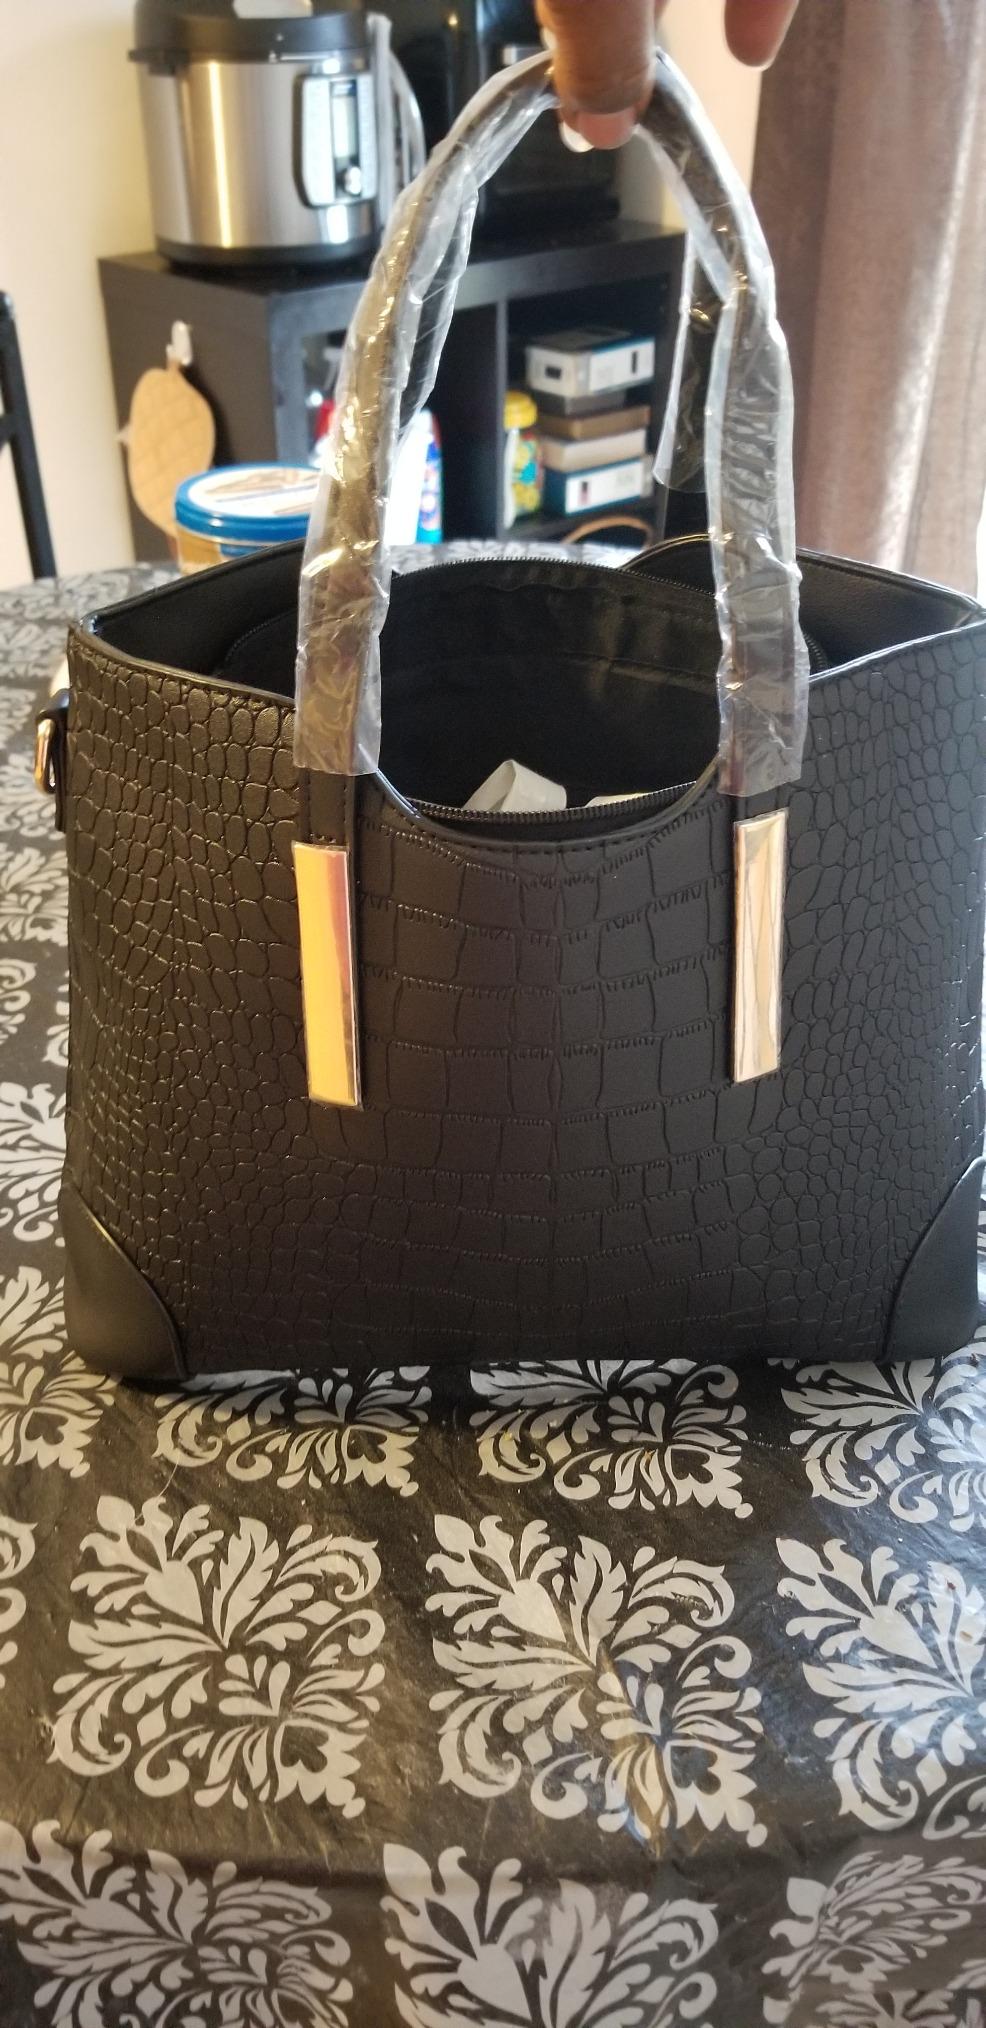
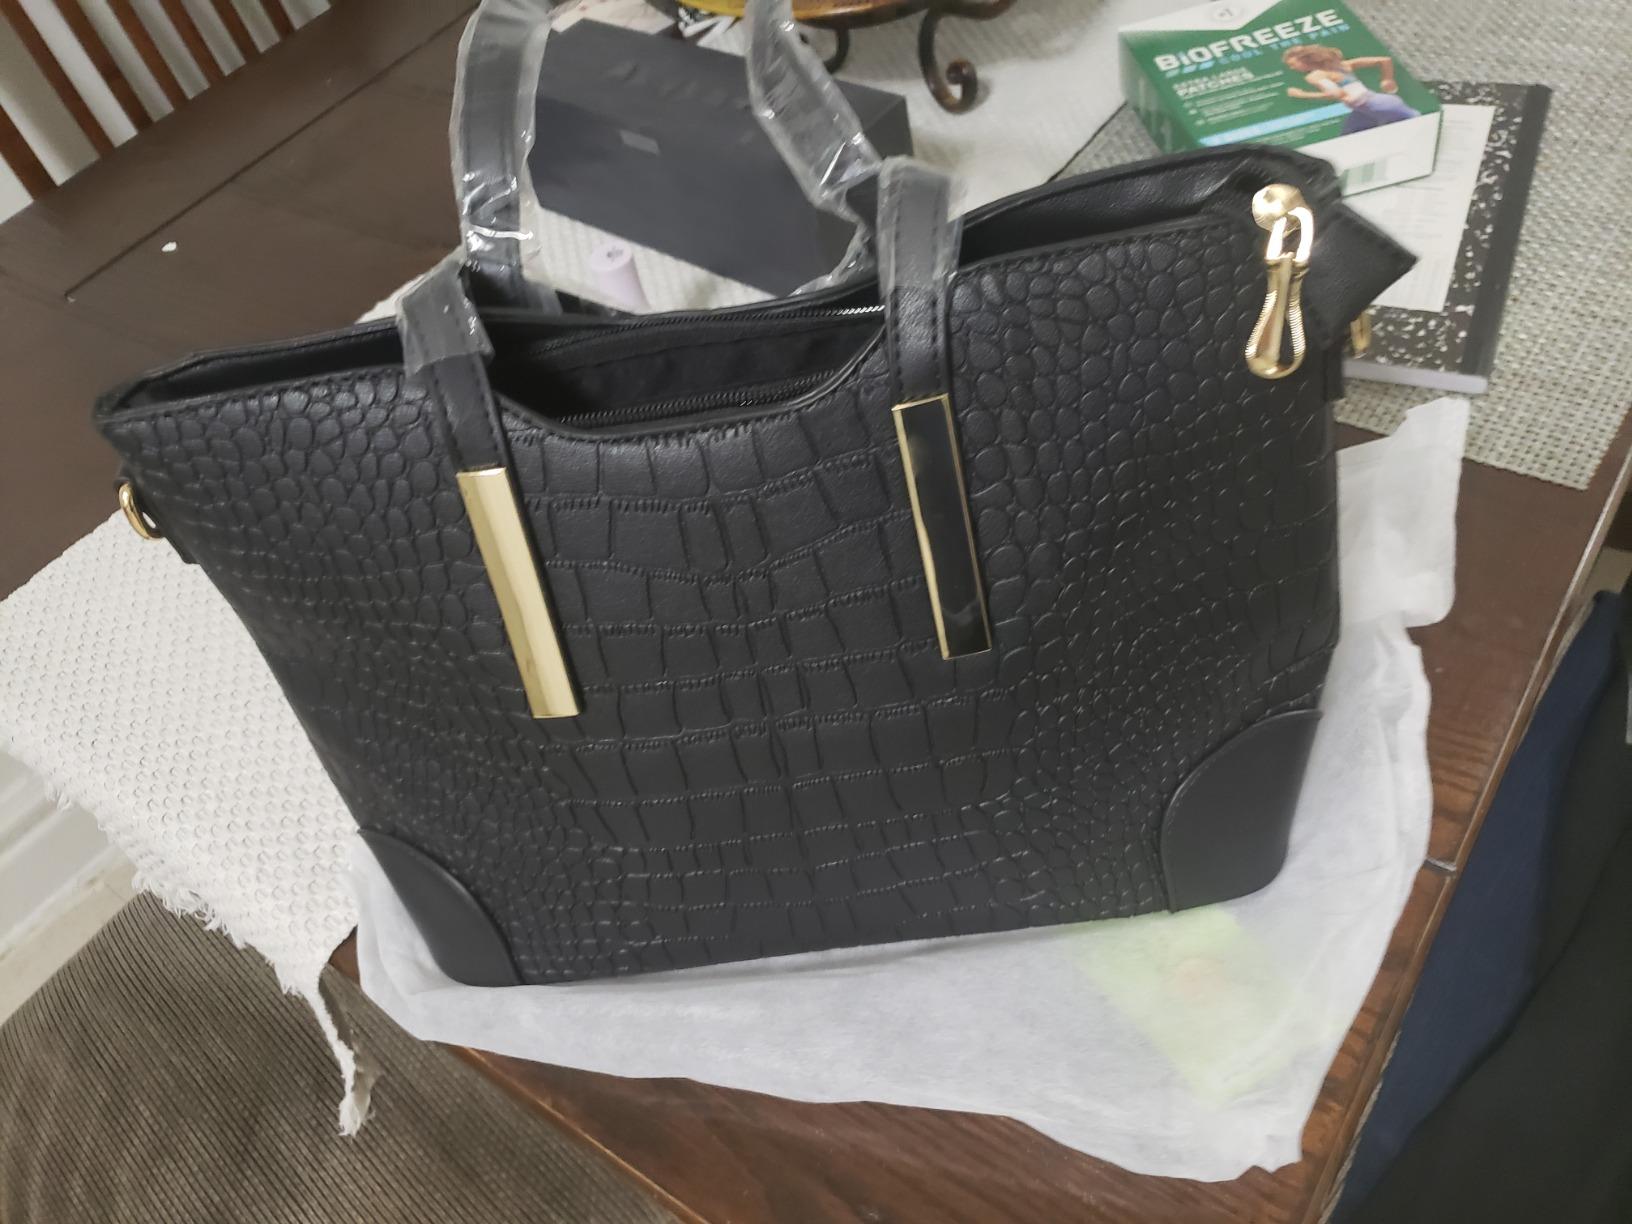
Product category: accessories_handbag
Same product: yes